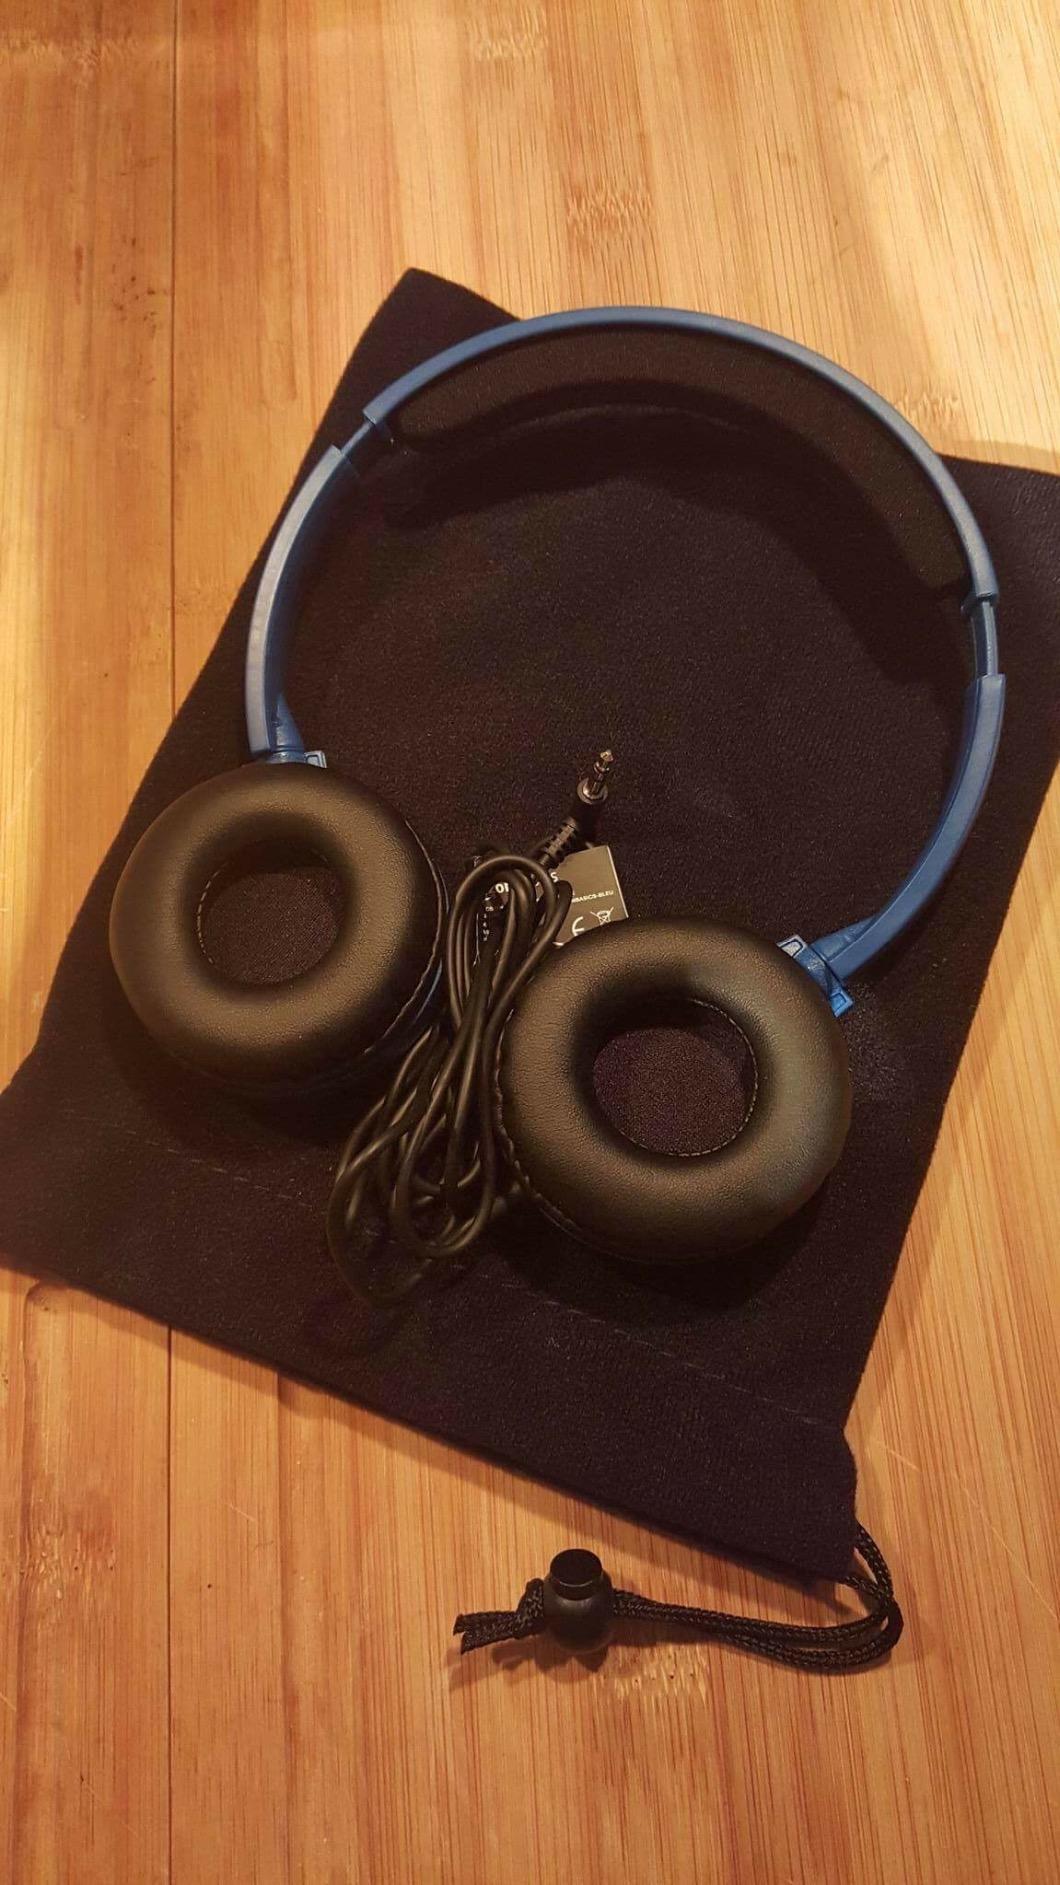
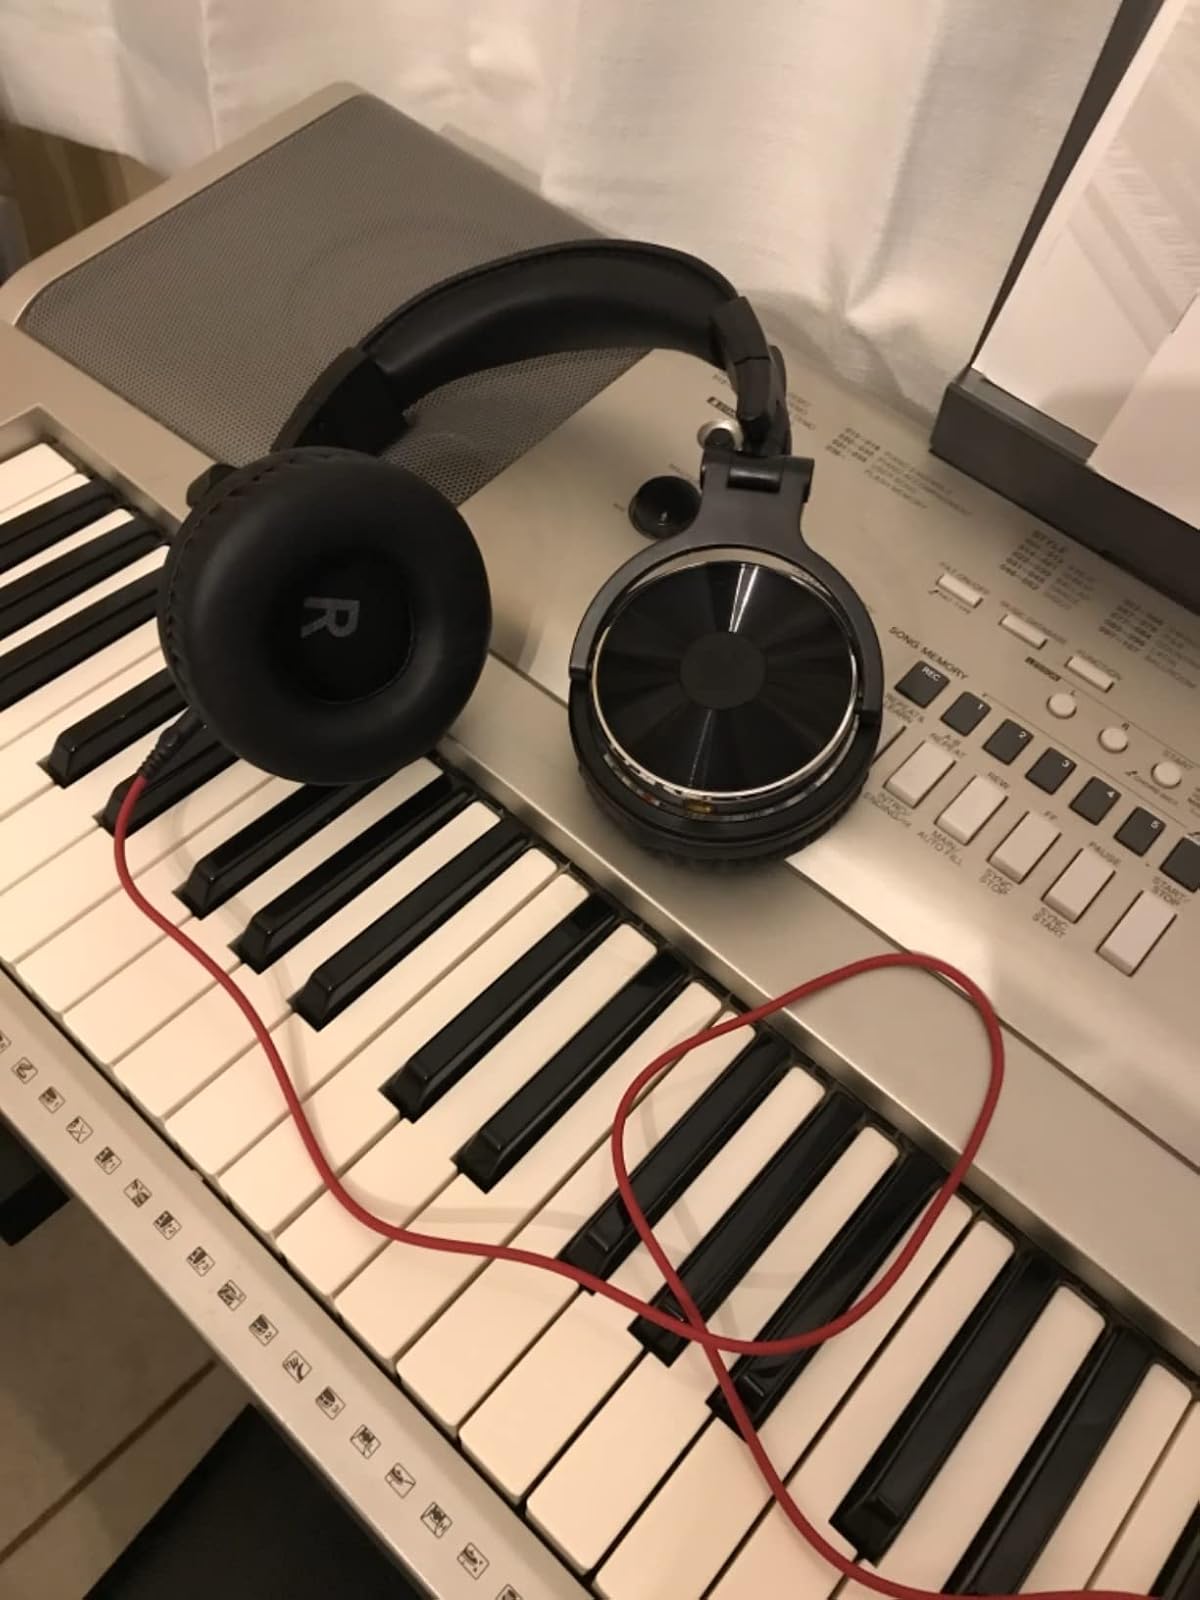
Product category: headphones
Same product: no